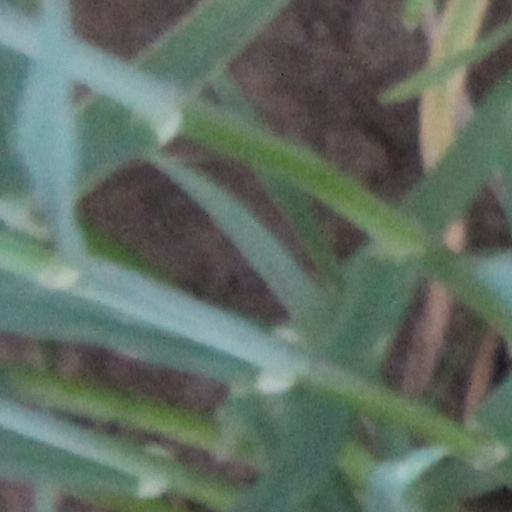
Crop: wheat